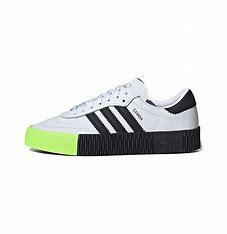
Brand: adidas
Model: originals Adidas Originals Sambarose